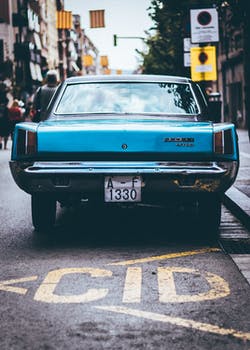
Label: No Watermark